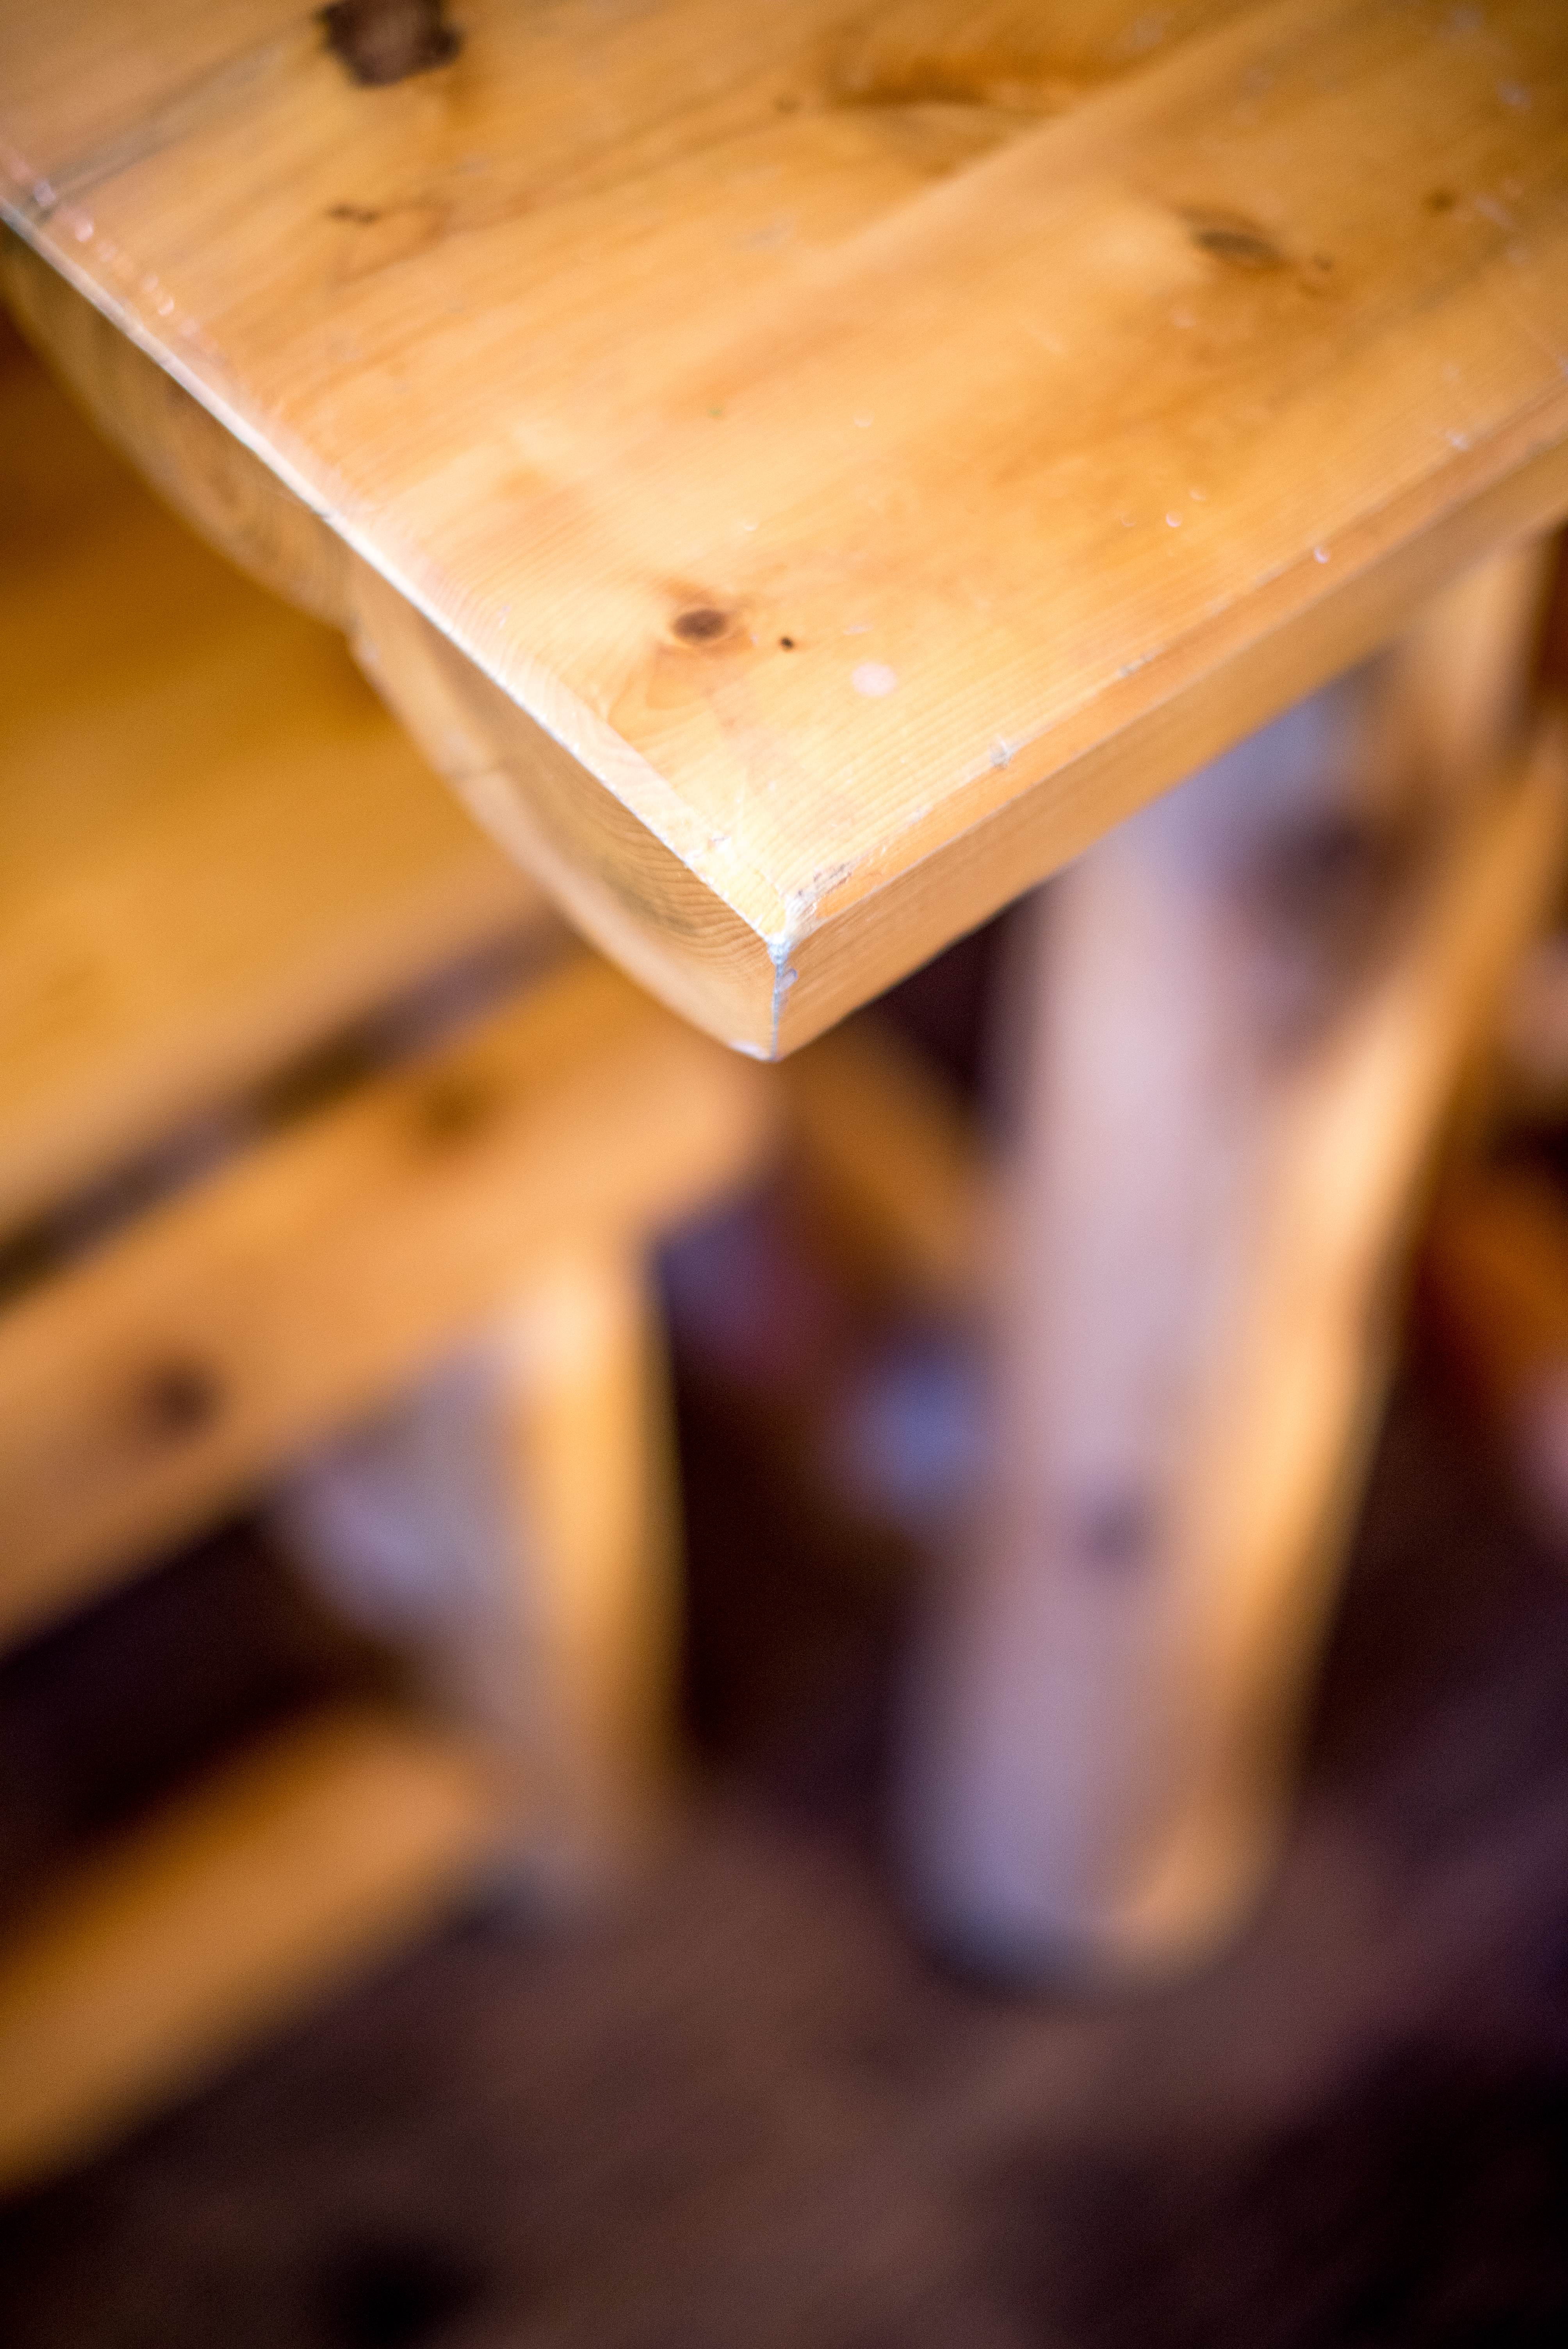
table, nature, outdoor, bokeh, architecture, wood, white, photography, grain, floor, photo, vacation, orange, log, relax, cabin, color, brown, kitchen, nikon, black, furniture, close up, art, 50mm, woodgrain, logcabin, unitedstates, 14, raw, us, texas, colorphotography, nikond600, d600, burnet, woodtable